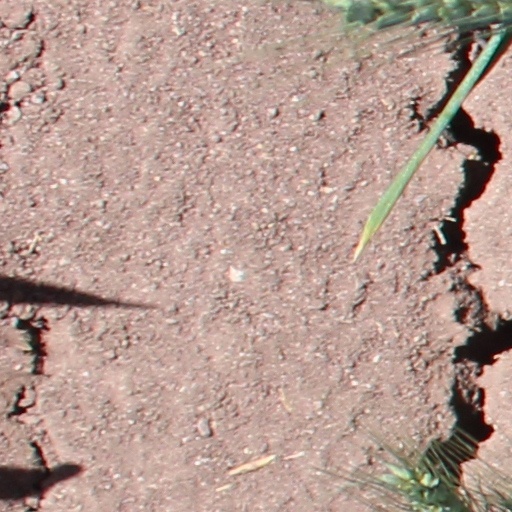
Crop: wheat